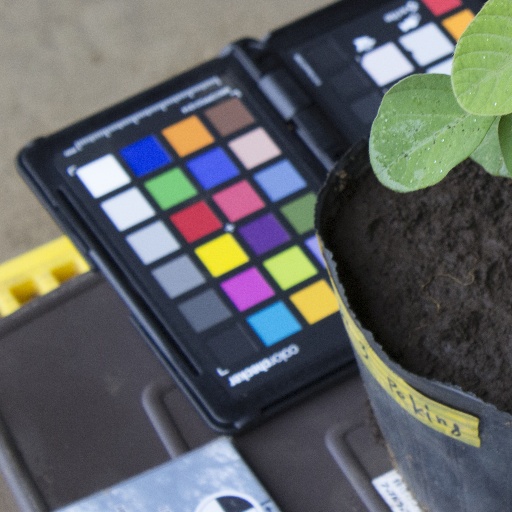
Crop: soybean